Method acting

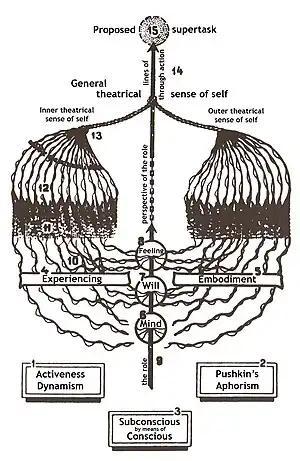
A diagram of Stanislavski's "system", based on his "Plan of Experiencing" (1935)

The "system" cultivates what Stanislavski calls the "art of experiencing", to which he contrasts the "art of representation". It mobilizes the actor's conscious thought and will to activate other, less-controllable psychological processes, such as emotional experience and subconscious behavior, sympathetically and indirectly. In rehearsal, the actor searches for inner motives to justify action and the definition of what the character seeks to achieve at any given moment (a "task").